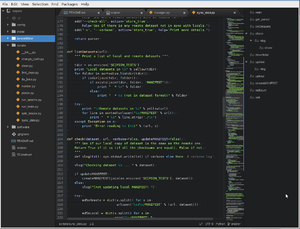
Atom est un éditeur de texte libre pour macOS, GNU/Linux et Windows développé par GitHub. Il supporte des plug-ins écrits en Node.js et implémente Git Control. La plupart des extensions sont sous licence libre et sont maintenues par la communauté. Atom est basé sur Chromium et Electron et est écrit en CoffeeScript. Il est aussi utilisé en tant qu’environnement de développement.